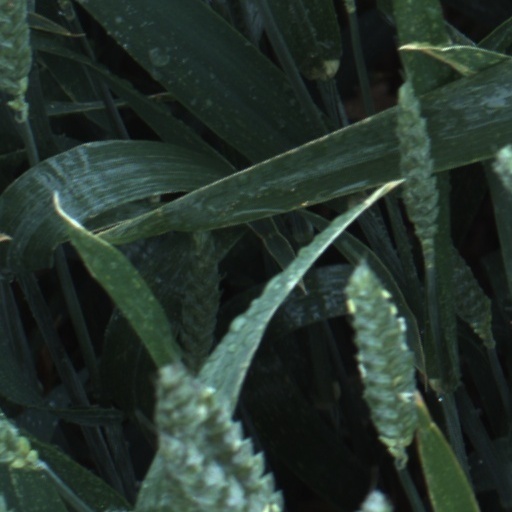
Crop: wheat